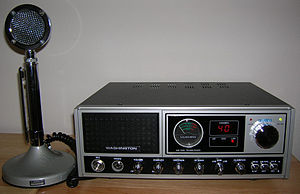
CB-radio
CB-radio udstyr fra 1980'erne
Privatradio eller CB-radio er frie frekvensbånd, med radiofrekvenser, som ikke kræver nogen form for tilladelser at anvende.